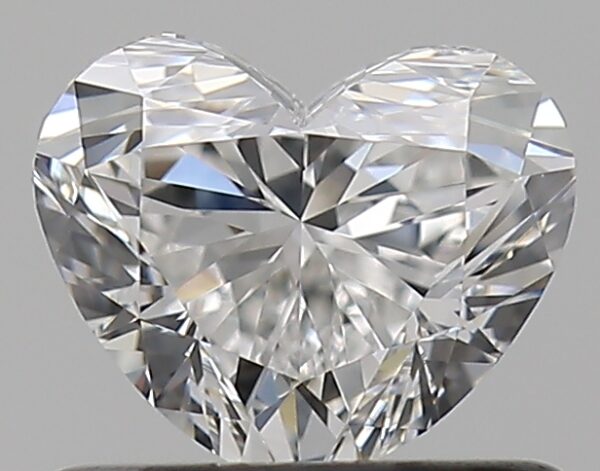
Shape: heart
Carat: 0.61
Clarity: VS1
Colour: F
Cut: EX
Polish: EX
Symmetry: VG
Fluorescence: N
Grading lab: GIA
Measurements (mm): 4.91 x 5.84 x 3.49